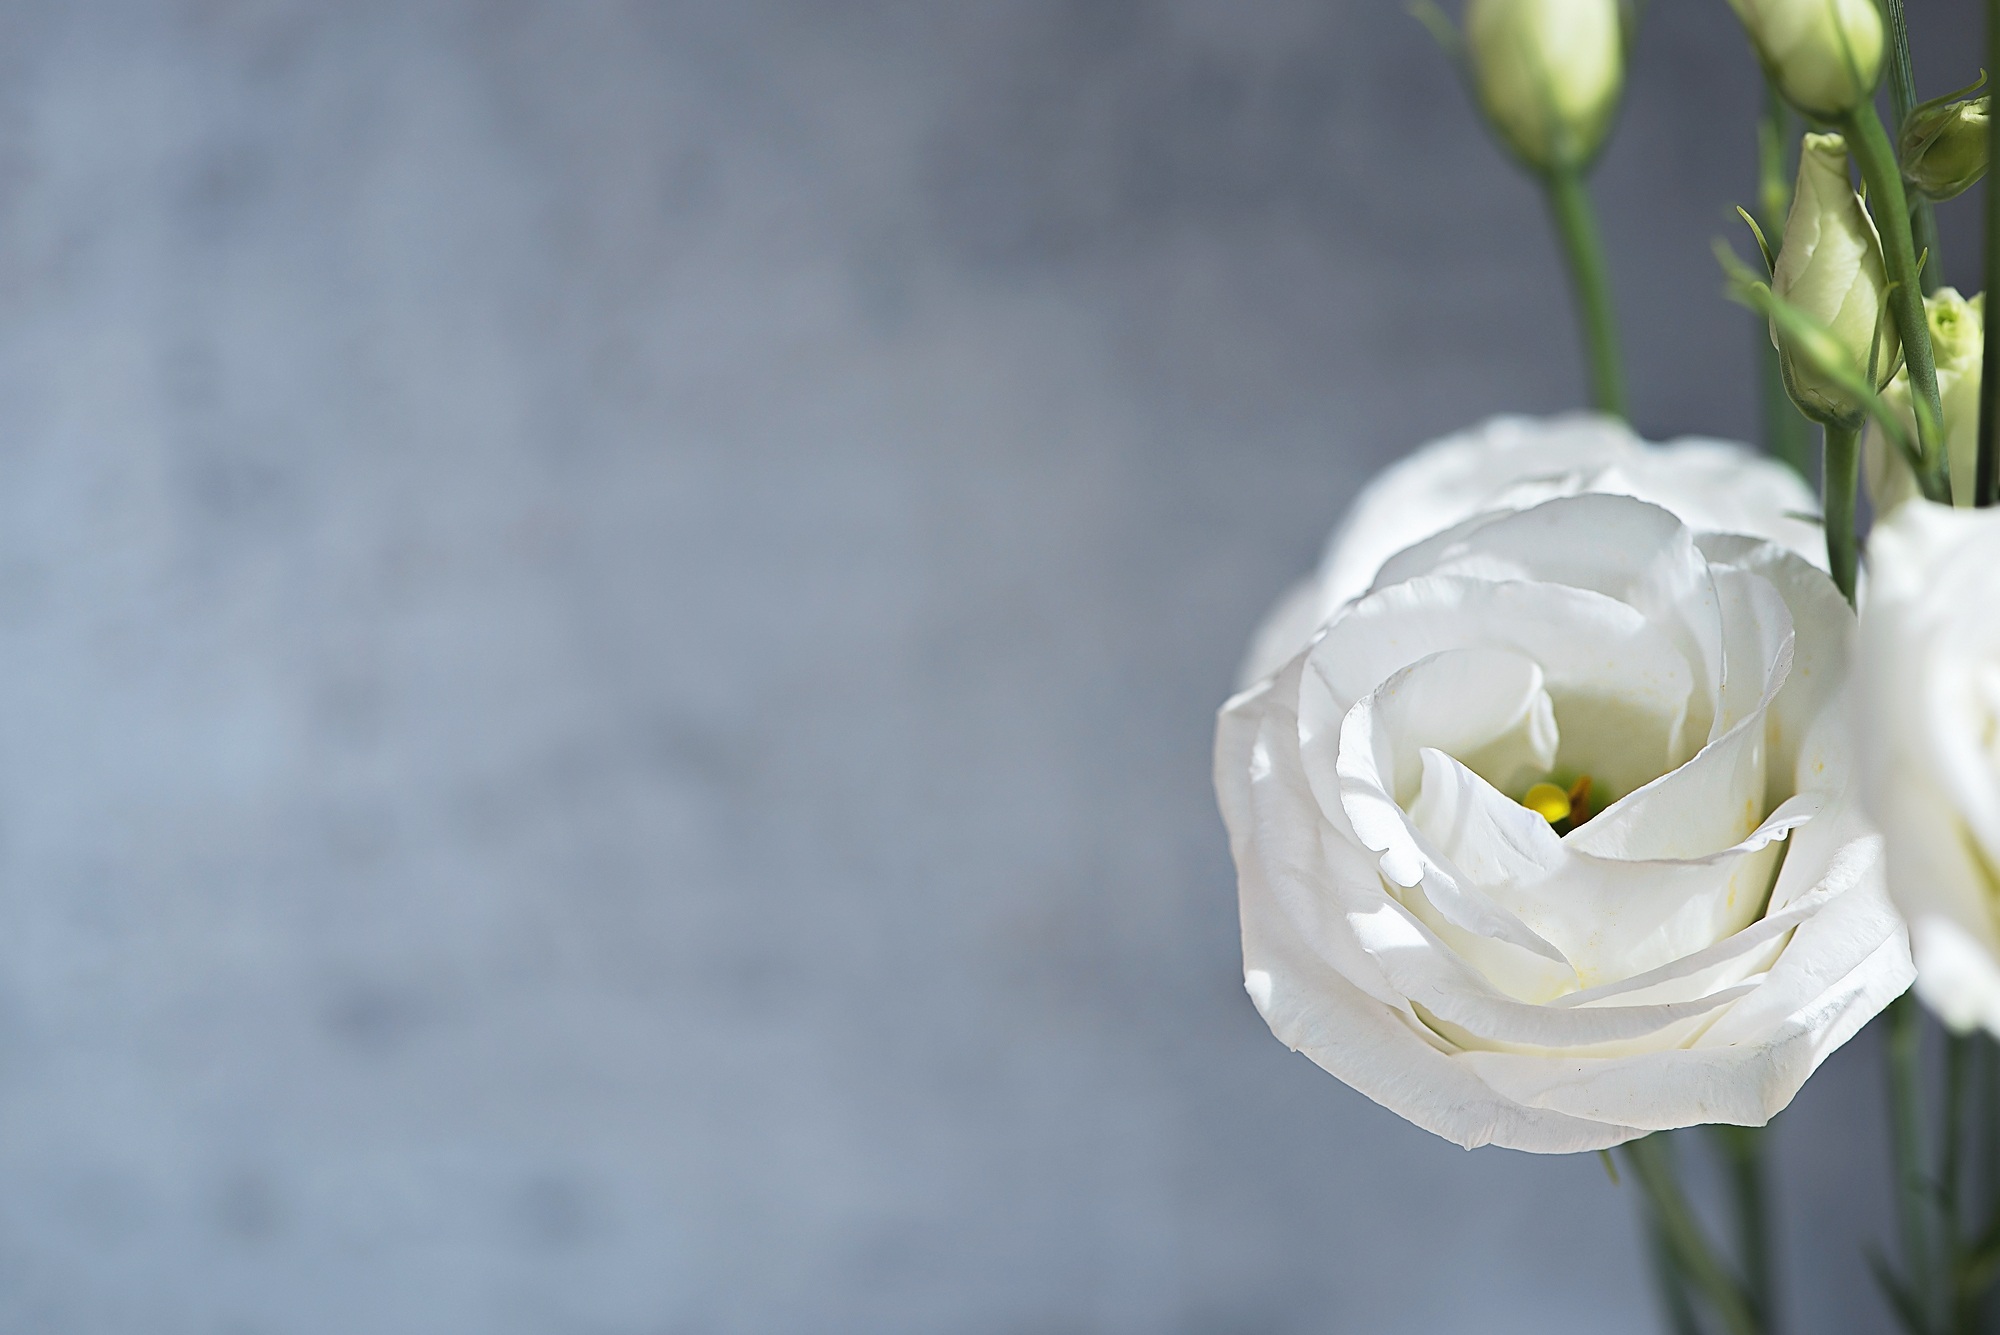
blossom, plant, white, sweet, flower, petal, bloom, close, close up, negative space, petals, text freedom, macro photography, flowering plant, schnittblume, tiresome, lisianthus, plant stem, land plant